Sky position (RA, Dec in degrees): 149.79, 5.216
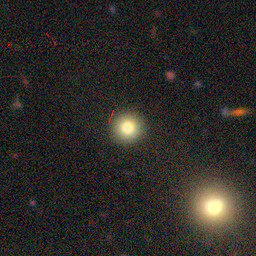
Galaxy morphology: Round Smooth Galaxies